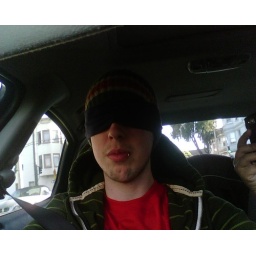
-- I just dropped my phone in the crack in the car door... fuck...